Puget Sound Navigation Company

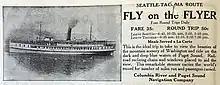
Advertisement of 1906

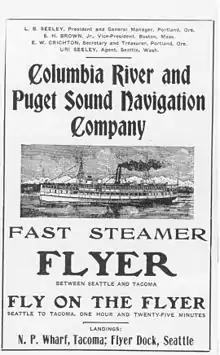
Advertisement for steamboat "Flyer", published sometime between 1891 and 1911

In the past, the company operated an entire fleet of steamboats and ferries on Puget Sound in Washington and the Georgia Strait in British Columbia. Known colloquially as the Black Ball Line, the PSNC achieved a "virtual monopoly" on cross-sound traffic in the 1930s and competed with the Canadian Pacific Railway's steamships on several routes.